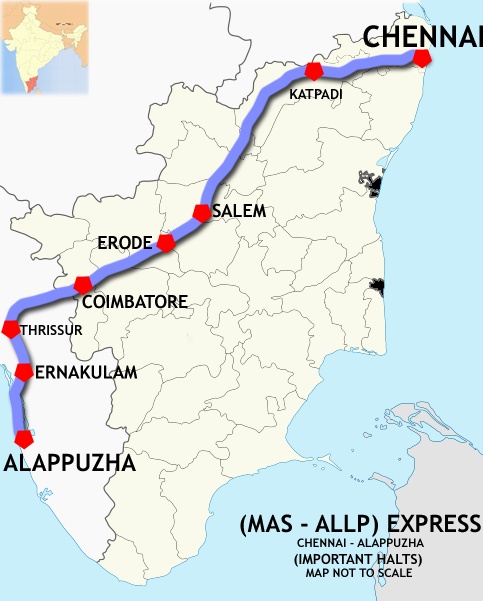
(Chennai–Alleppey) Express route map